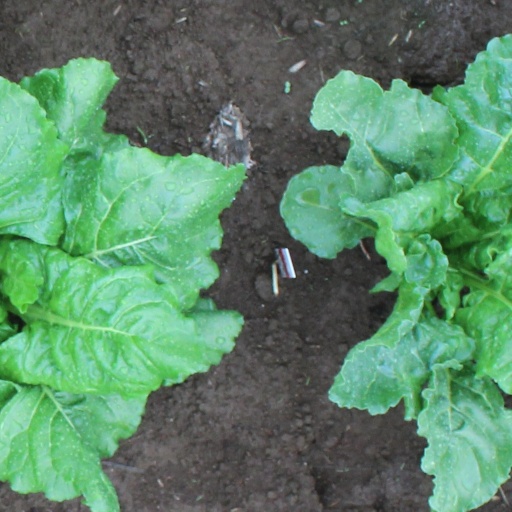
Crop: sugar beet